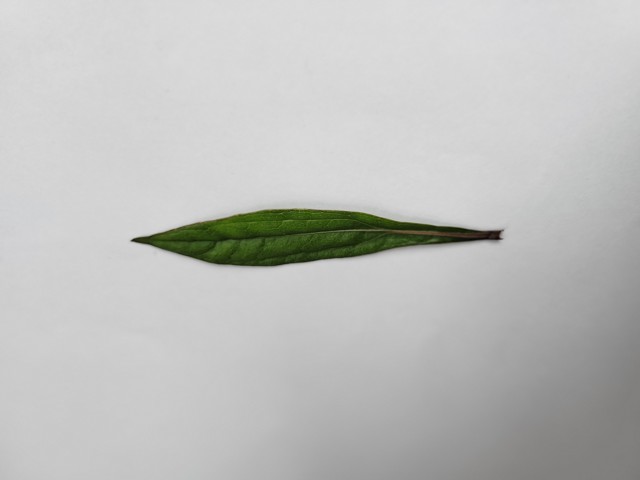
Plant: ayapan